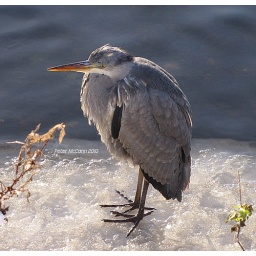
Came across this poor bird standing on the frozen River Cart in Glasgow